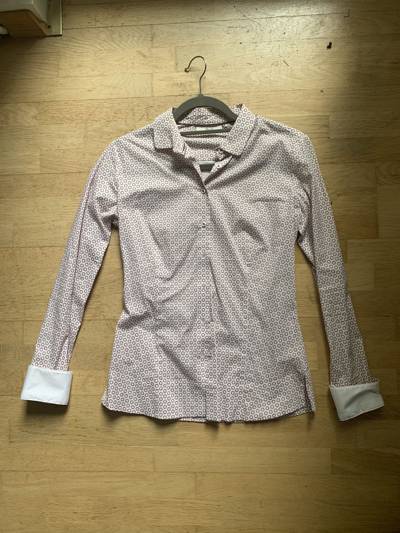
Waste category: clothes